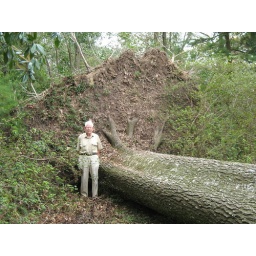
Tree near field next to swing tree